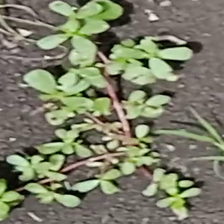
Weed species: Graceful_Sandmart_(Euphorbia hypericifolia)